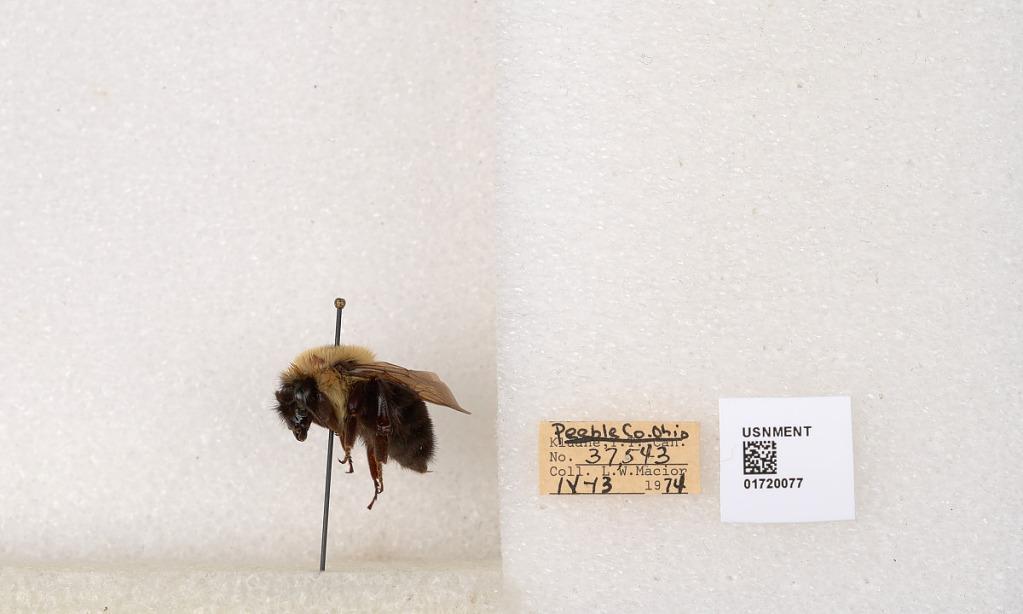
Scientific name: Bombus bimaculatus Cresson
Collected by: L. Macior
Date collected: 1974-4-13
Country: United States
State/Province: Ohio
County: Preble
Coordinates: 39.7416, -84.648